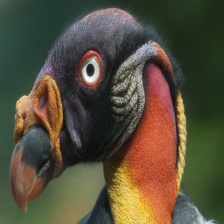
Species: KING VULTURE
Scientific name: SARCORAMPHUS PAPA
ImageNet parent category: vulture